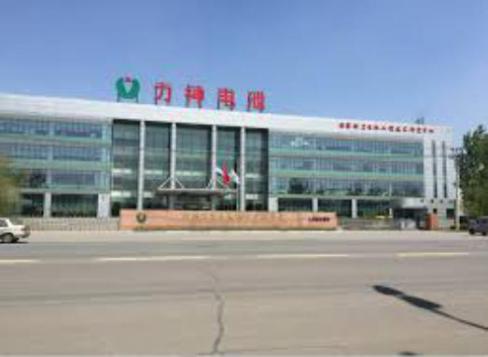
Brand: lishen
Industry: Electronic